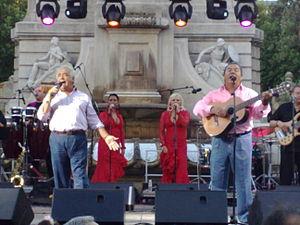
Los del Río est un duo de chanteurs espagnol originaire de la ville de Dos Hermanas dans la province de Séville. Il est composé des chanteurs Antonio Romero Monge et Rafael Ruiz.